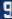
Number: 9